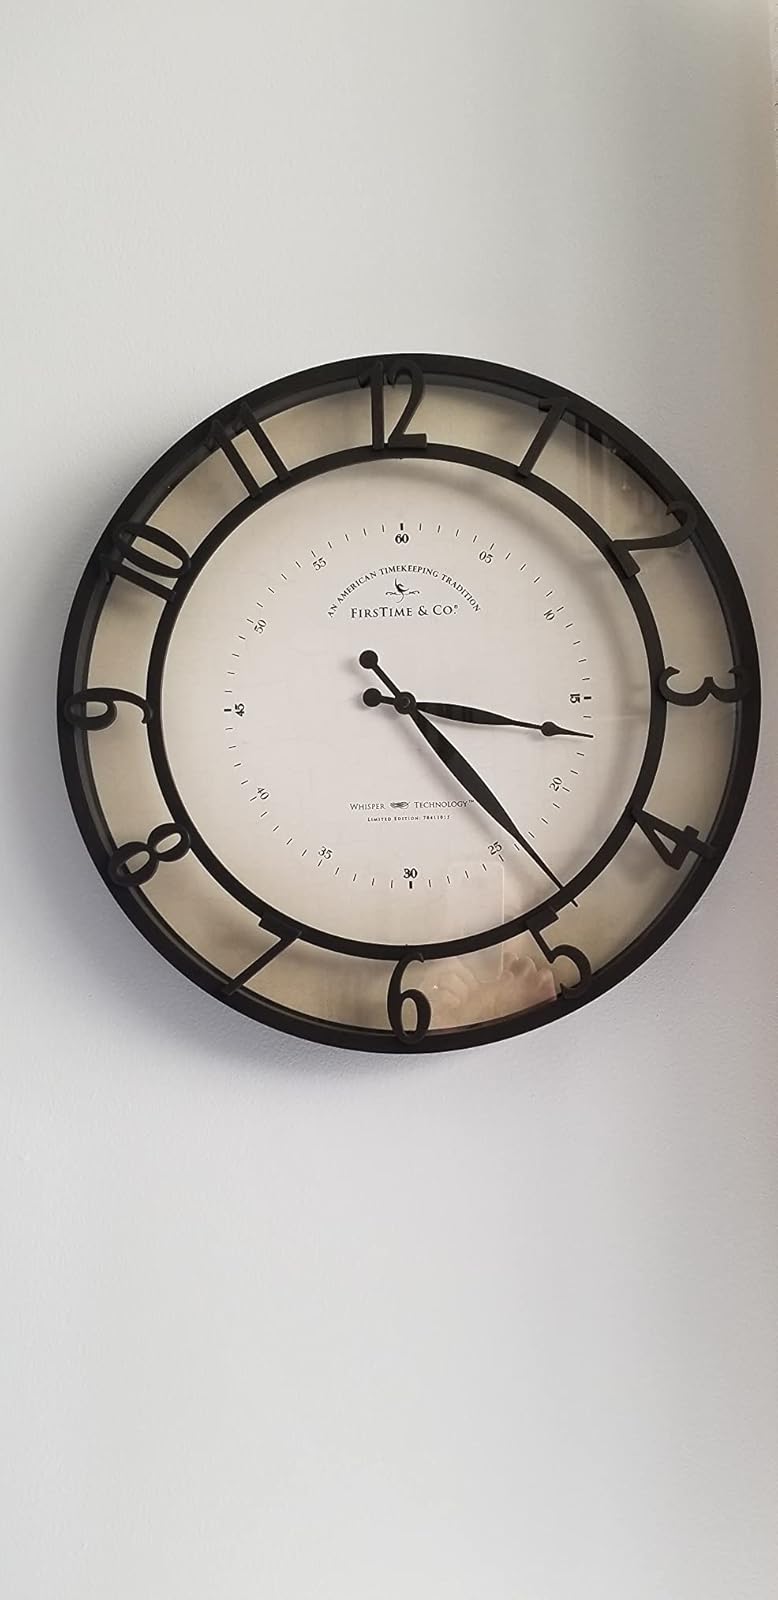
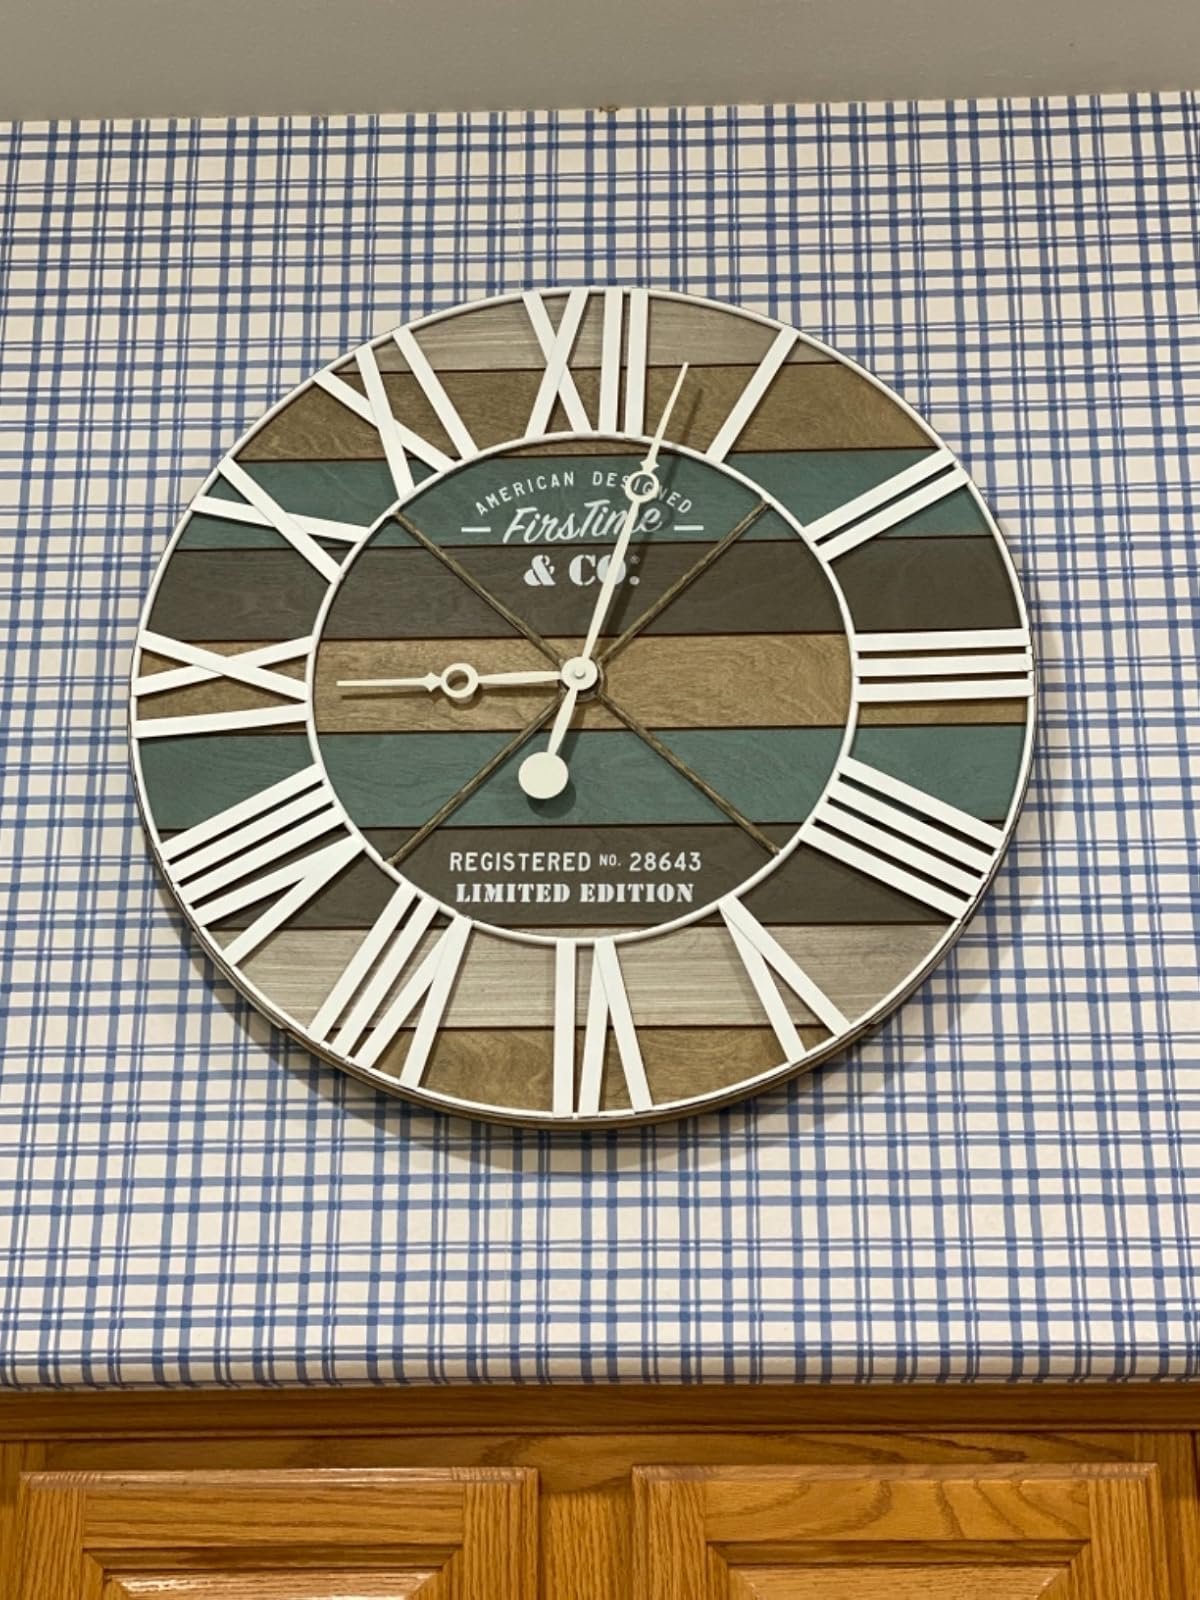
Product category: clock
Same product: no